Music school

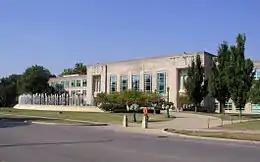
Jacobs School of Music, part of Indiana University in Bloomington, Indiana, has over 1,600 students.

Although music in general and music education may have been in existence for thousands of years, the earliest history is speculative. Even when history starts to be recorded, music is mentioned more frequently than music education. Within the biblical tradition, Hebrew litany was accompanied with rich music, but the Torah or Pentateuch was silent on the practice and instruction of music in the early life of Israel. However, by I Samuel 10, Alfred Sendrey suggests that we find "a sudden and unexplained upsurge of large choirs and orchestras, consisting of thoroughly organized and trained musical groups, which would be virtually inconceivable without lengthy, methodical preparation". This has led some scholars to believe that the prophet Samuel was the patriarch of a school which taught not only prophets and holy men, but also sacred-rite musicians.